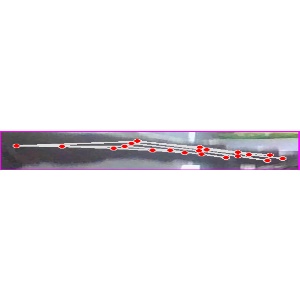
अक्षर: ज